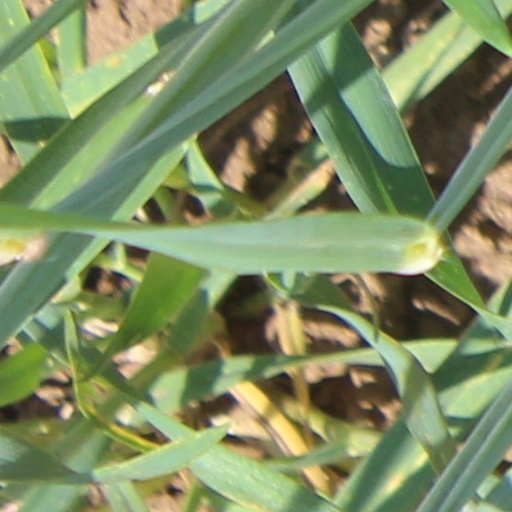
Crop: wheat